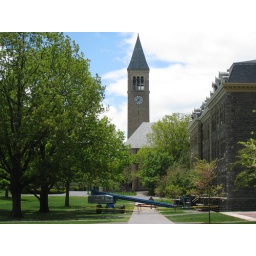
I used bathroom in building on right. (just walked right in)